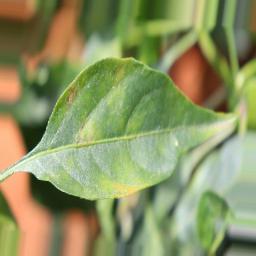
Label: healthy